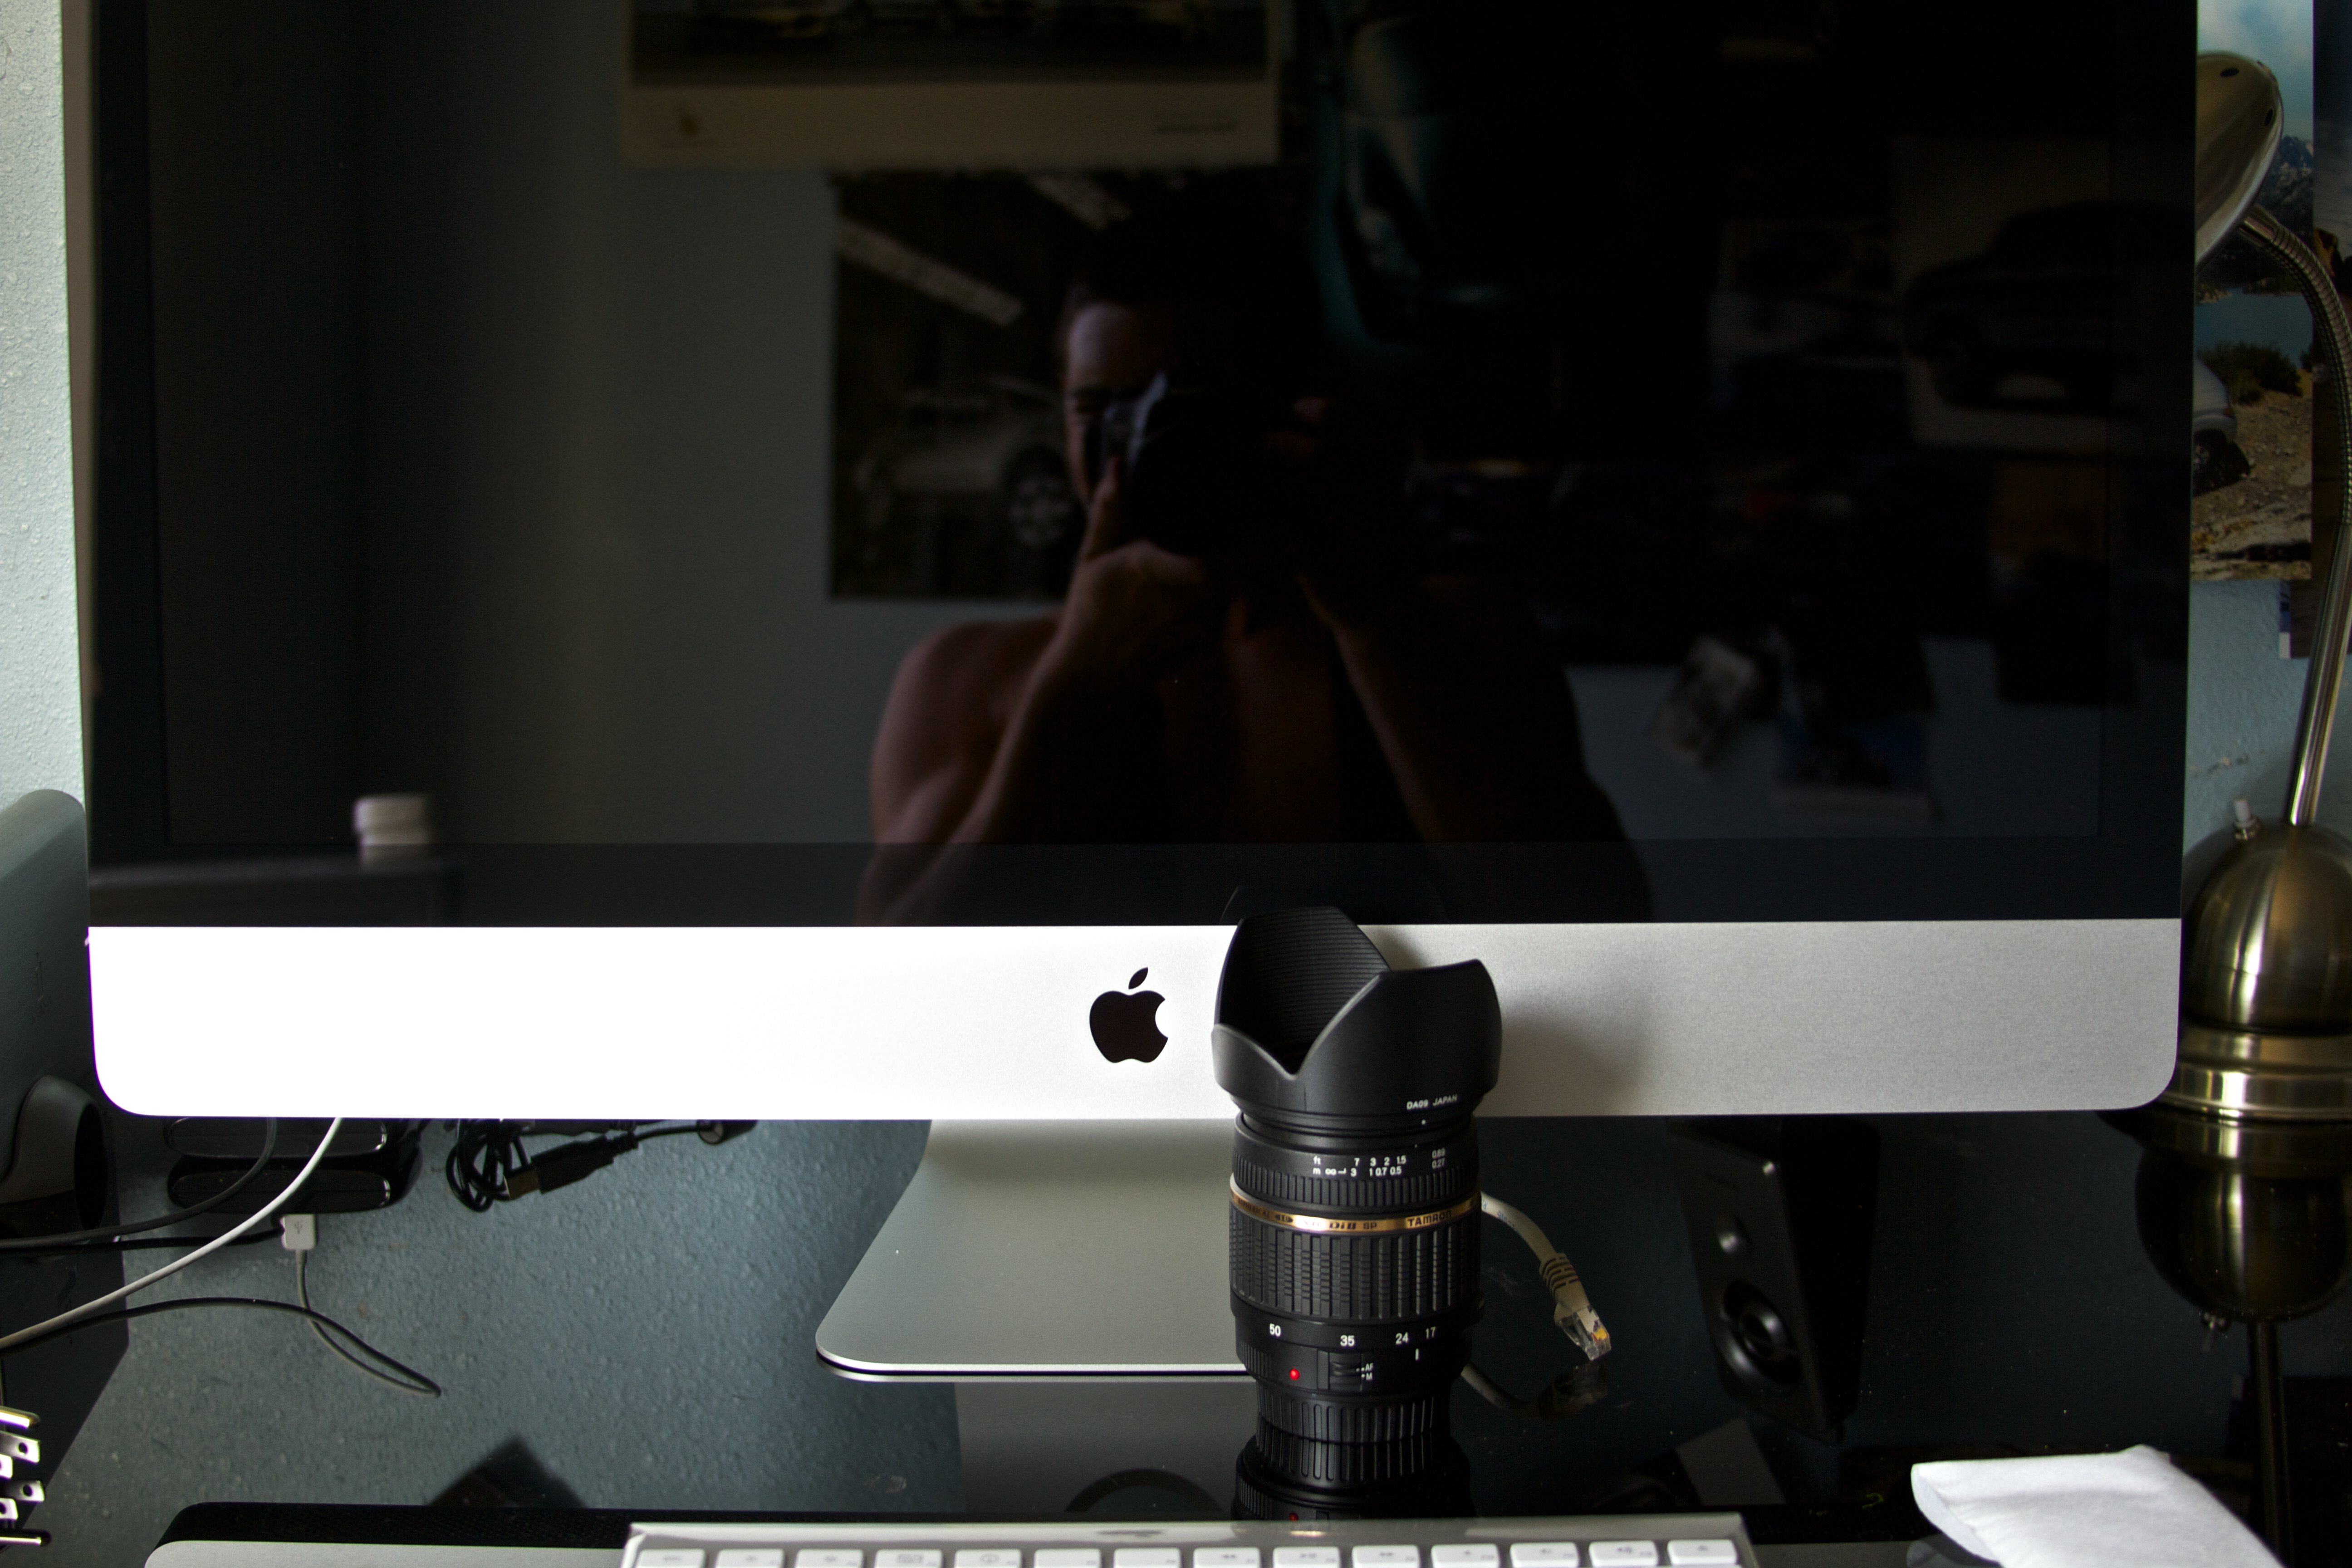
computer, apple, lens, room, imac, design, tamron, screenshot